Malay Singaporeans

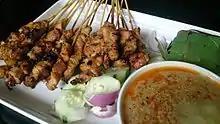
A Satay being served in Singapore. Quintessentially Javanese in origin, the dish is now known as part and parcel of Singaporean Malay cuisine, reflecting the visible Javanese ancestry of many Malays in the republic.

When Raffles arrived in Singapore, there were already thousands of indigenous Malays living there. The waters of Telok Blangah, the Kallang River and other rivers had been home to the Orang Laut or "Sea Nomads" for a very long time. There were also Malay settlements along the Kallang River Basin and the Singapore River. Turnbull reported that there was an estimated 1,000 people living in Singapore. There were about 500 Orang Kallang, 200 Orang Seletar, 150 Orang Gelam, 100 Orang Lauts, 20–30 Malays who were the followers of Temenggong Abdul Rahman.